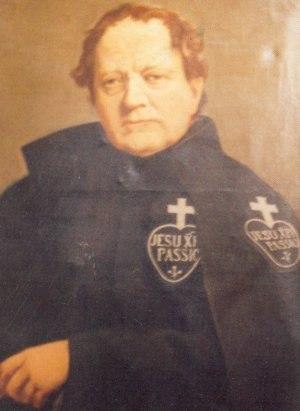
Photo d'un tableau de Georges Spencer
Le père Ignace de Saint-Paul est né dans une famille de la haute noblesse anglaise sous le nom de Georges Spencer. Toute sa vie il travailla à la conversion de l’Angleterre, qu’il aurait voulu voir devenir catholique. Il est resté connu comme étant « l’apôtre de la prière pour l’Angleterre ». Il fut le compagnon du bienheureux Dominique Barberi et de saint Charles Houben. Il est reconnu vénérable par l'Église catholique.